The Necrophiliac

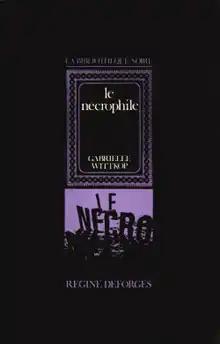
First edition cover

The Necrophiliac is the debut novel by French writer Gabrielle Wittkop (1920–2002), written in 1972. A transgressive, epistolary novel in the form of a diary, it follows the life of Parisian necrophile, Lucien N. The middle-aged antique dealer who appears normal to the outside world, but lives a secret life at night, searching for corpses to satisfy his macabre fetish, digging up bodies from Montparnasse Cemetery to the catacombs of Naples. The novel was not translated into English until 2011, by Don Bapst.